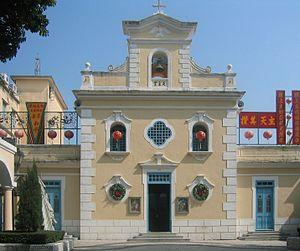
La chapelle Saint-François-Xavier de Macao est une chapelle catholique située à Coloane, à Macao. Construite en 1928, elle se trouve sur la côte sud-ouest de l'île, près d'un monument commémorant la victoire contre les pirates en 1910.